Nawamis

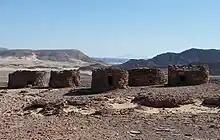
Nawamis in Sinai

There are two spots with nawamis on the road from Dahab to Saint Catherine: